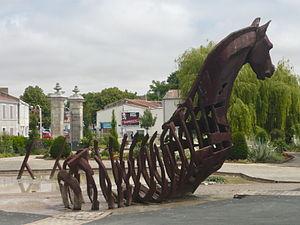
Le Cheval d'Aytré, emblème de la ville.
Aytré est une commune du Sud-Ouest de la France située dans le département de la Charente-Maritime. Ses habitants sont appelés les Aytrésiens.